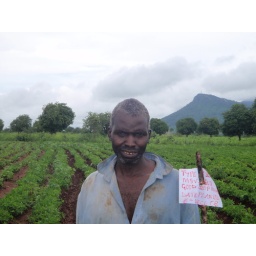
Another sign posted in field that crop was planted.